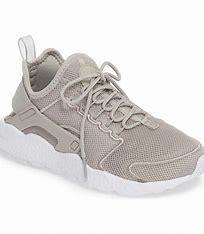
Brand: Nike
Model: Air Huarache Run Ultra